Talmadge Memorial Bridge

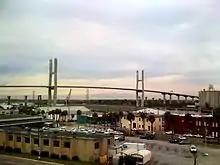

The Talmadge Memorial Bridge is a bridge in the United States spanning the Savannah River between downtown Savannah, Georgia, and Hutchinson Island. It carries US 17/SR 404 Spur. The original cantilever bridge was built in 1953; a replacement bridge was completed in 1991, and named the Talmadge Memorial Bridge.